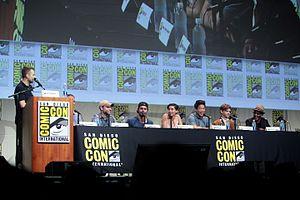
Le Labyrinthe : La Terre brûlée ou L'Épreuve : La Terre brûlée au Québec est un film de science-fiction post-apocalyptique américain de Wes Ball, sorti en 2015. Il est adapté du deuxième tome du cycle romanesque L'Épreuve de James Dashner et constitue la suite du Labyrinthe. Il est suivi par Le Labyrinthe : Le Remède mortel, sorti au cinéma en 2018.